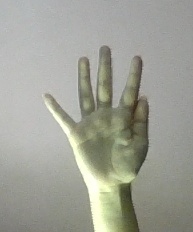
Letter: sheen